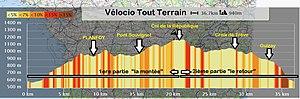
profil randonnée vélocio tout terrain
La montée chronométrée du col de la République, appelée montée Vélocio, ou journée Vélocio est une épreuve de côte ayant lieu chaque année au mois de juin à Saint-Étienne, en hommage à la figure emblématique du cyclotourisme français, Paul de Vivie, dont le surnom était Vélocio. L'épreuve s'est courue pour la première fois en 1922. En 2018 a eu lieu la 93ᵉ édition.